Question: Please indicate a possible affordance area of the drink_with_bottle that can be used for holding
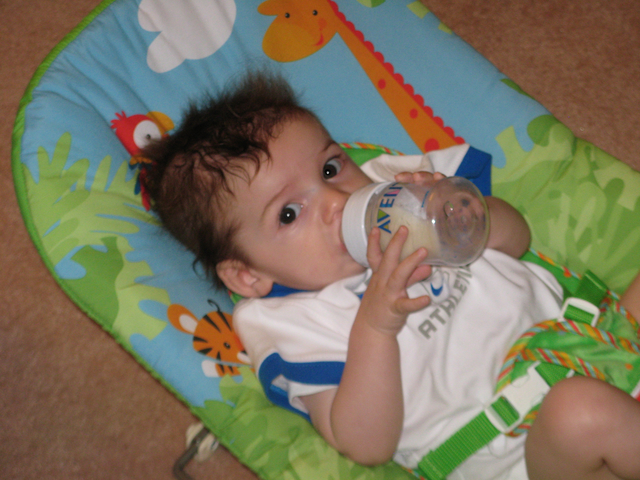
Answer: [338.5, 179, 491.5, 269]